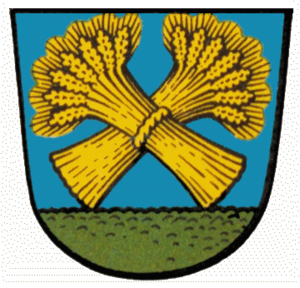
Birlenbach est une municipalité du Verbandsgemeinde Diez, dans l'arrondissement de Rhin-Lahn, en Rhénanie-Palatinat, dans l'ouest de l'Allemagne.